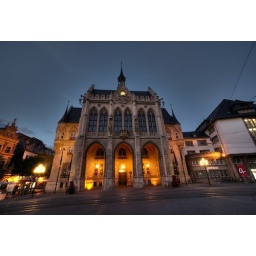
fish market in Erfurt